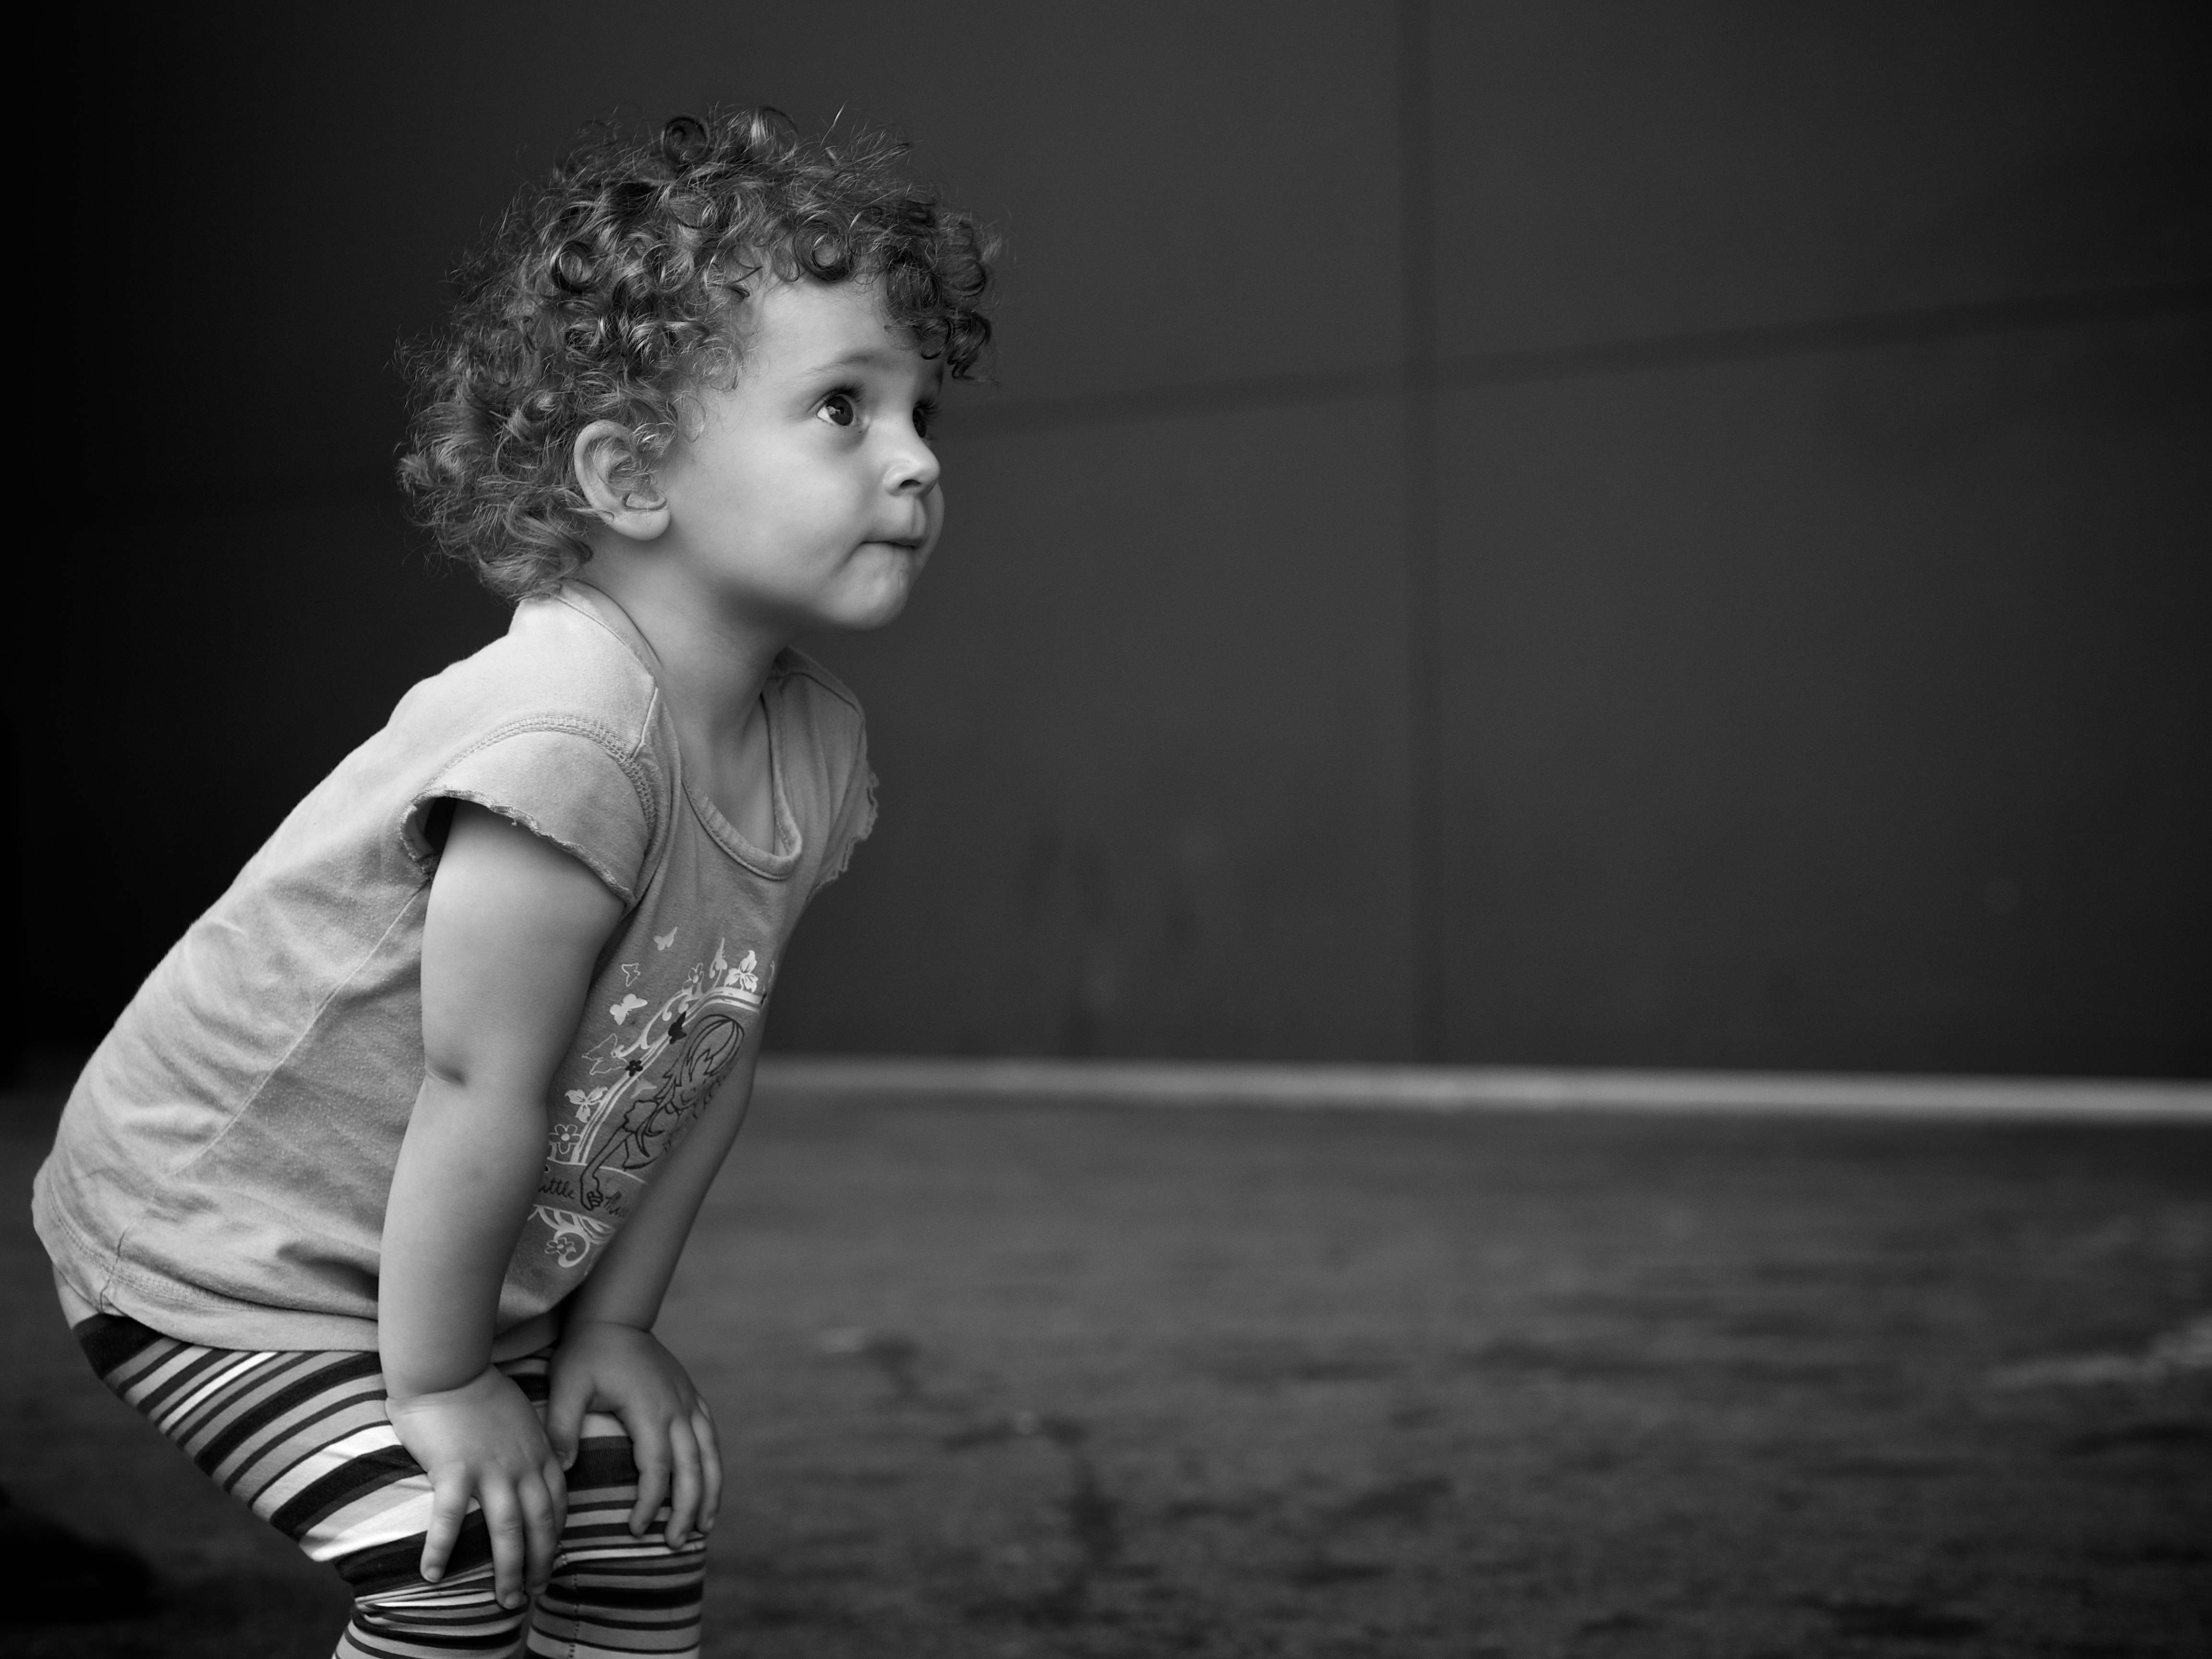
person, black and white, white, street, photography, ebook, portrait, model, sitting, training, child, darkness, black, monochrome, streetphotography, flickr, thomas, video, olympus, photograph, luzern, omd, fuji, leica, entertainment, monochrom, leuthard, hcb, thomasleuthard, photo shoot, monochrome photography, portrait photography, human positions